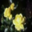
Label: rose